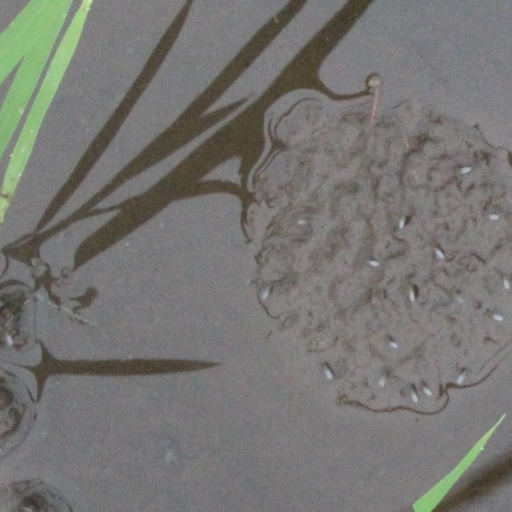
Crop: rice